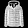
Label: Coat